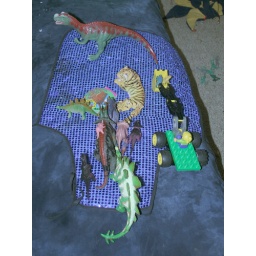
the blue apron is a pond/lake in which the animals are swimming - not sure what Wendy is doing with the digger...